SMS Planet (1905)

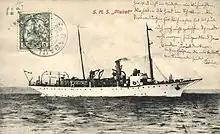
S.M.S. "Planet" - depicted on a postcard

SMS "Planet" was a survey ship of the Kaiserliche Marine. Her sister-ship was the SMS "Möwe".